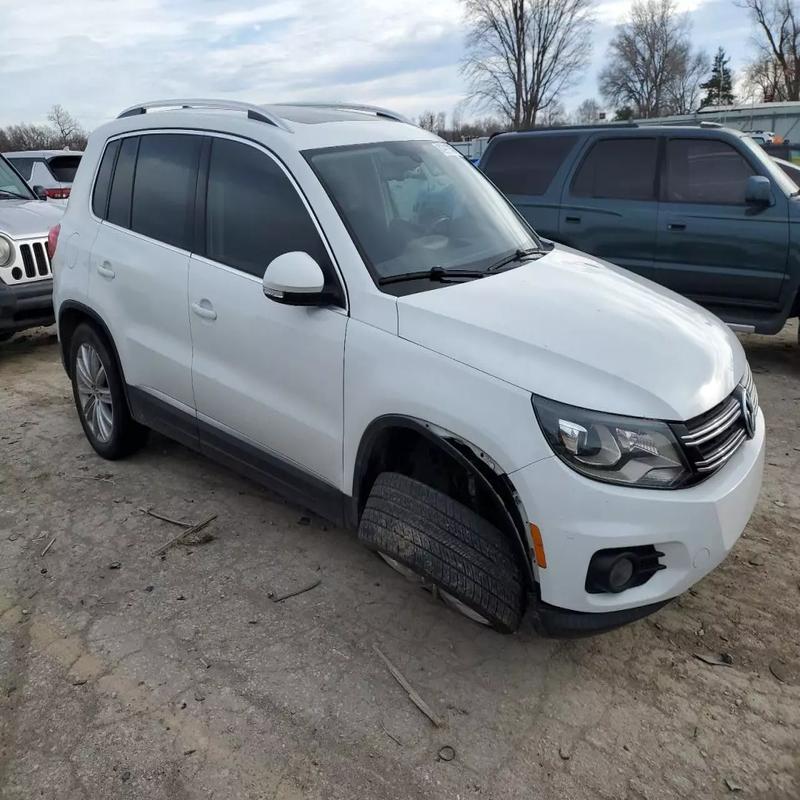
Aucun dommage détecté.
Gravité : aucun